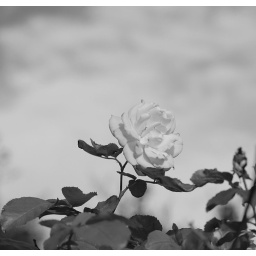
beautiful flower 2 in black and white